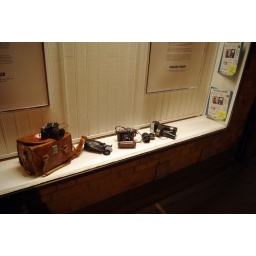
Old cameras in the window of the local office of the district newspaper